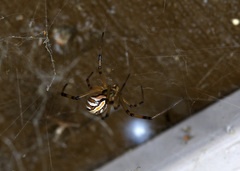
Species: Lactrodectus_hesperus